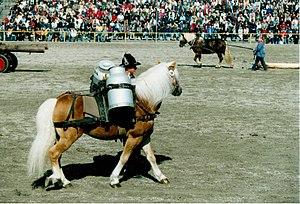
Le trait de la Forêt-Noire est une race de chevaux de trait, propre à la Forêt-Noire en Allemagne. Sélectionné depuis le début du XVIIIᵉ siècle, ce cheval provient d'ancêtres suisses et alsaciens. Son stud-book est créé en 1896, de même que l'association gérant sa sélection. Ils sont, à l'origine, utilisés par les fermiers de la Forêt-Noire pour divers travaux agricoles et de débardage, mais la motorisation de ces pratiques réduit drastiquement leur population, qui tombe à environ 500 chevaux dans les années 1980.